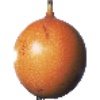
Label: granadilla